Jubal (film)

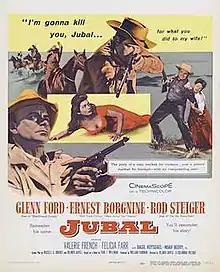
Theatrical release poster

Jubal is a 1956 American Western film directed by Delmer Daves and starring Glenn Ford, Ernest Borgnine, Rod Steiger, Valerie French, and Felicia Farr. Shot in CinemaScope, it was one of the few adult Westerns in the 1950s and is described as "Othello" on the Range. The supporting cast features Noah Beery Jr., Charles Bronson and Jack Elam.